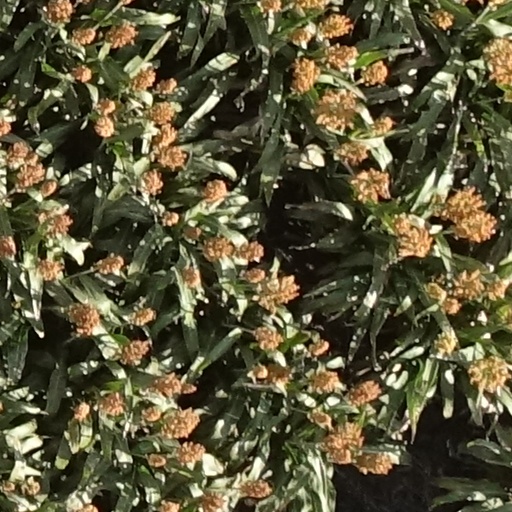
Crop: sorghum